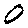
Label: 0